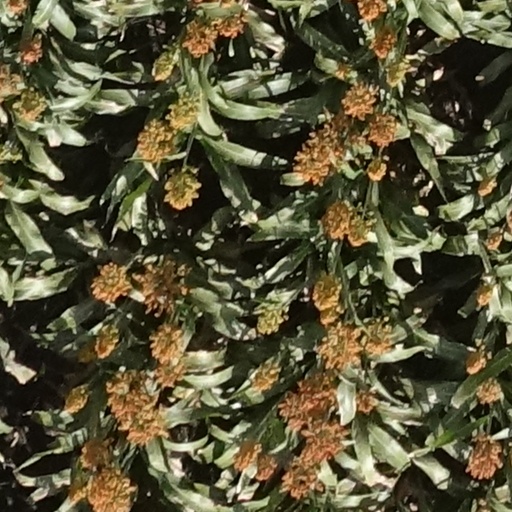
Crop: sorghum